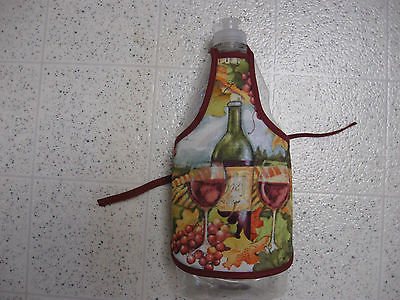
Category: toaster